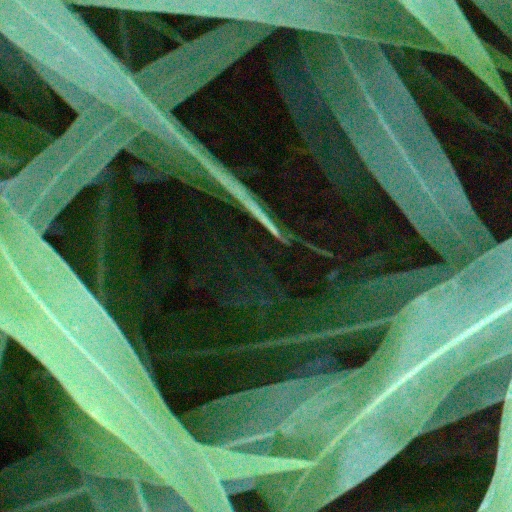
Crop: sorghum